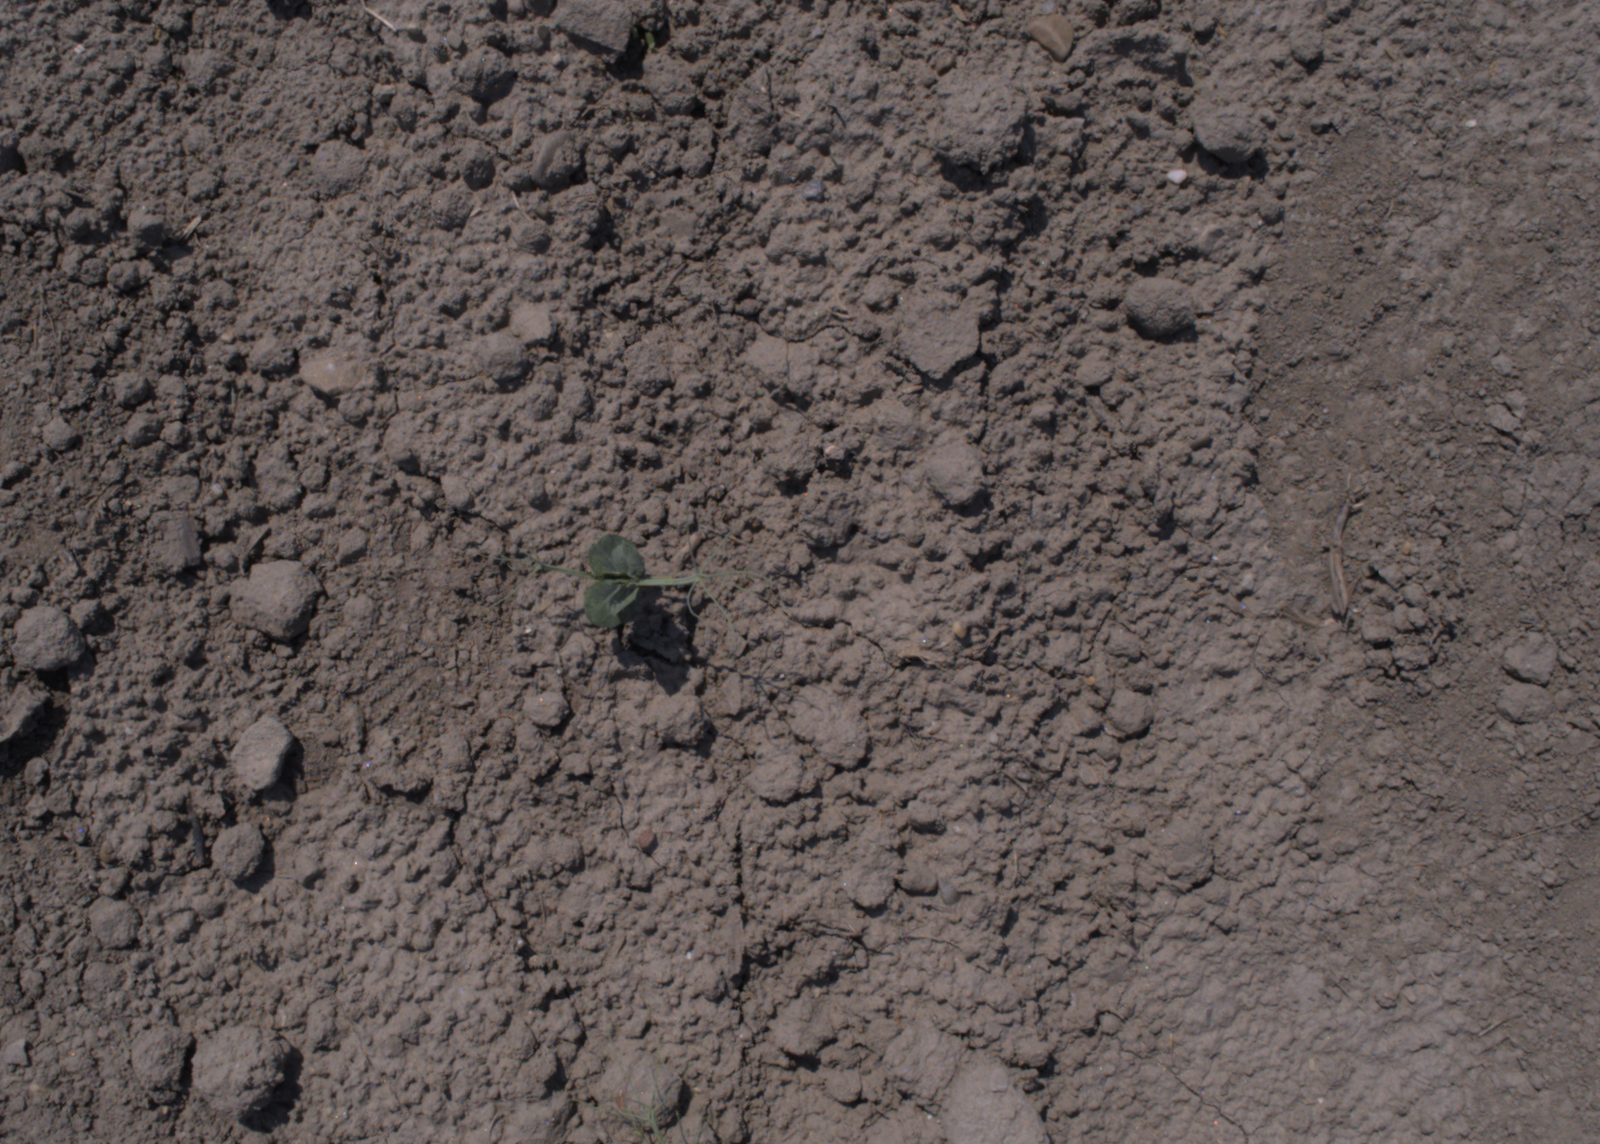
Capture date: 10.08.2020 12:42:56
Weather: sunny
Wind: light
Seeding date: 21.07.2020
Plant canopy height (mm): 930